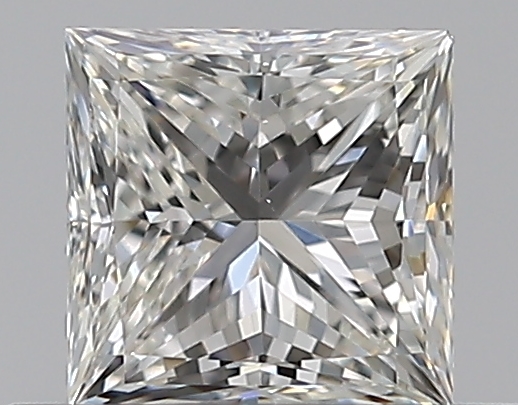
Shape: princess
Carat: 0.5
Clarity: VS1
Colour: I
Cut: EX
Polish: EX
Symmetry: GD
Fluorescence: N
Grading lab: GIA
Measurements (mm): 4.35 x 4.31 x 3.17